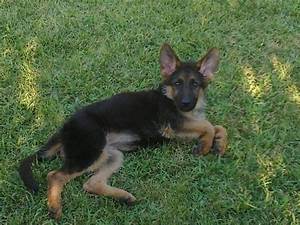
Label: cane